Torre Ejecutiva Pemex explosion

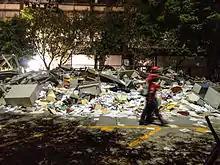
Site after explosion

An evacuation of the area had been begun in the minutes following the explosion. In the hours after the blast, about 30 people were reported to be trapped in debris, and searches continued into the next day, as Pemex CEO Emilio Lozoya said there were indications that some people remained under the rubble.